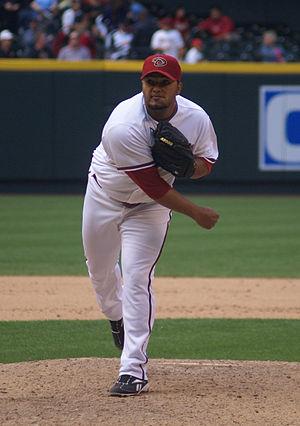
Yusmeiro Alberto Petit est un lanceur droitier des Angels de Los Angeles de la Ligue majeure de baseball.